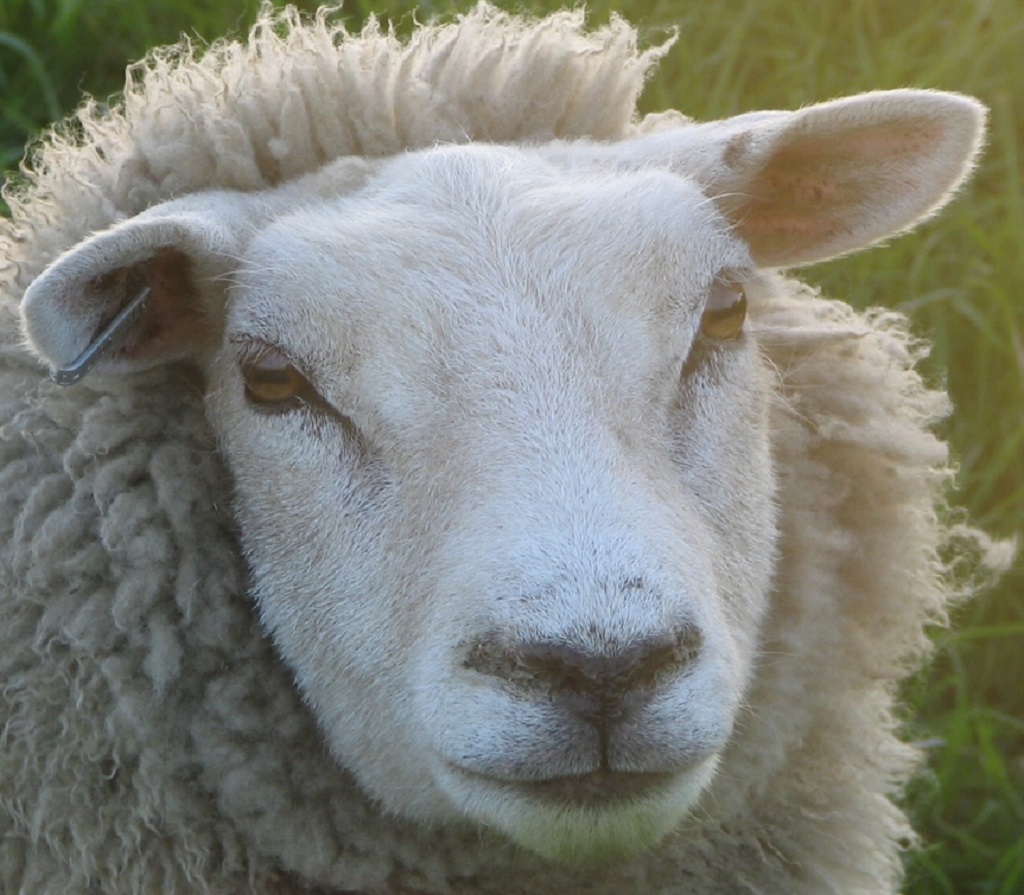
Label: no pain